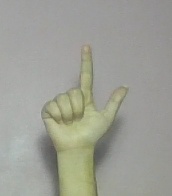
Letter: laam